Hyōgo-ku, Kobe

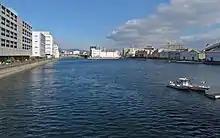
Hyogo Canal

The "Hyogo Unga" is the generic name for the network of five canals located along the southern coast of Hyogo and Nagata Wards, facing Osaka Bay. The canals have a total length of 6,470 metres and total area of almost 34 hectares, making it one of the largest canal networks in Japan. They were first planned in the 1870s and completed in December 1899.